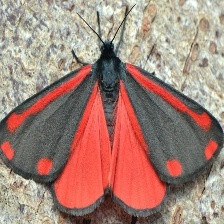
Species: CINNABAR MOTH